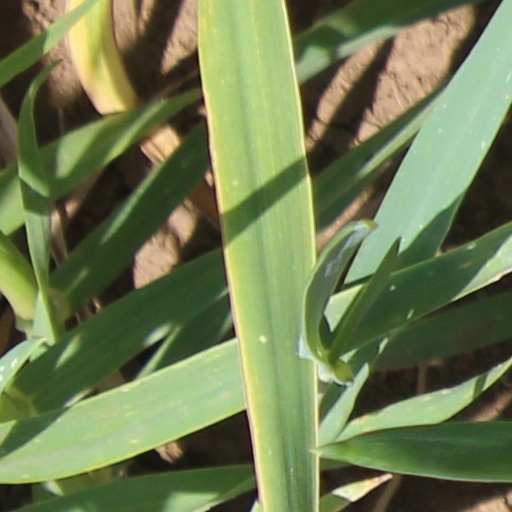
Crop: wheat